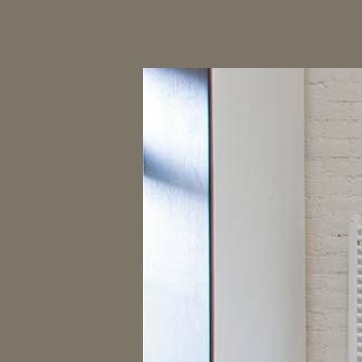
Material: glass